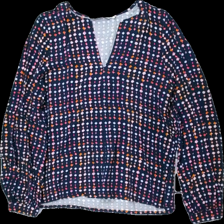
View: front
Type: Top
Category: Ladies
Brand: Not in the list
Brand text on label: numph
Colors: Blue, Orange, Pink
Material: 100% viskos
Pattern: Other
Cut: V-collar
Size: 36
Season: All
Damage: lite luddig
Damage location: middle center
Price range: <50
Recommended usage: Reuse
Description: top
Comment: lite luddig